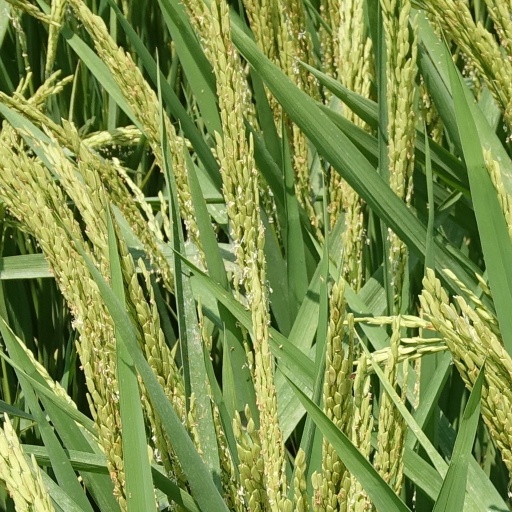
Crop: rice